Tom Coughlin

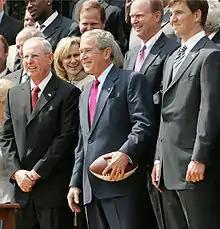
Coughlin with President Bush on April 30, 2008.

Heading into the 2006 season, expectations for the Giants were high. In just over two years as the Giants head coach, Coughlin transformed the Giants from an underachieving, last place team into a possible Super Bowl contender.